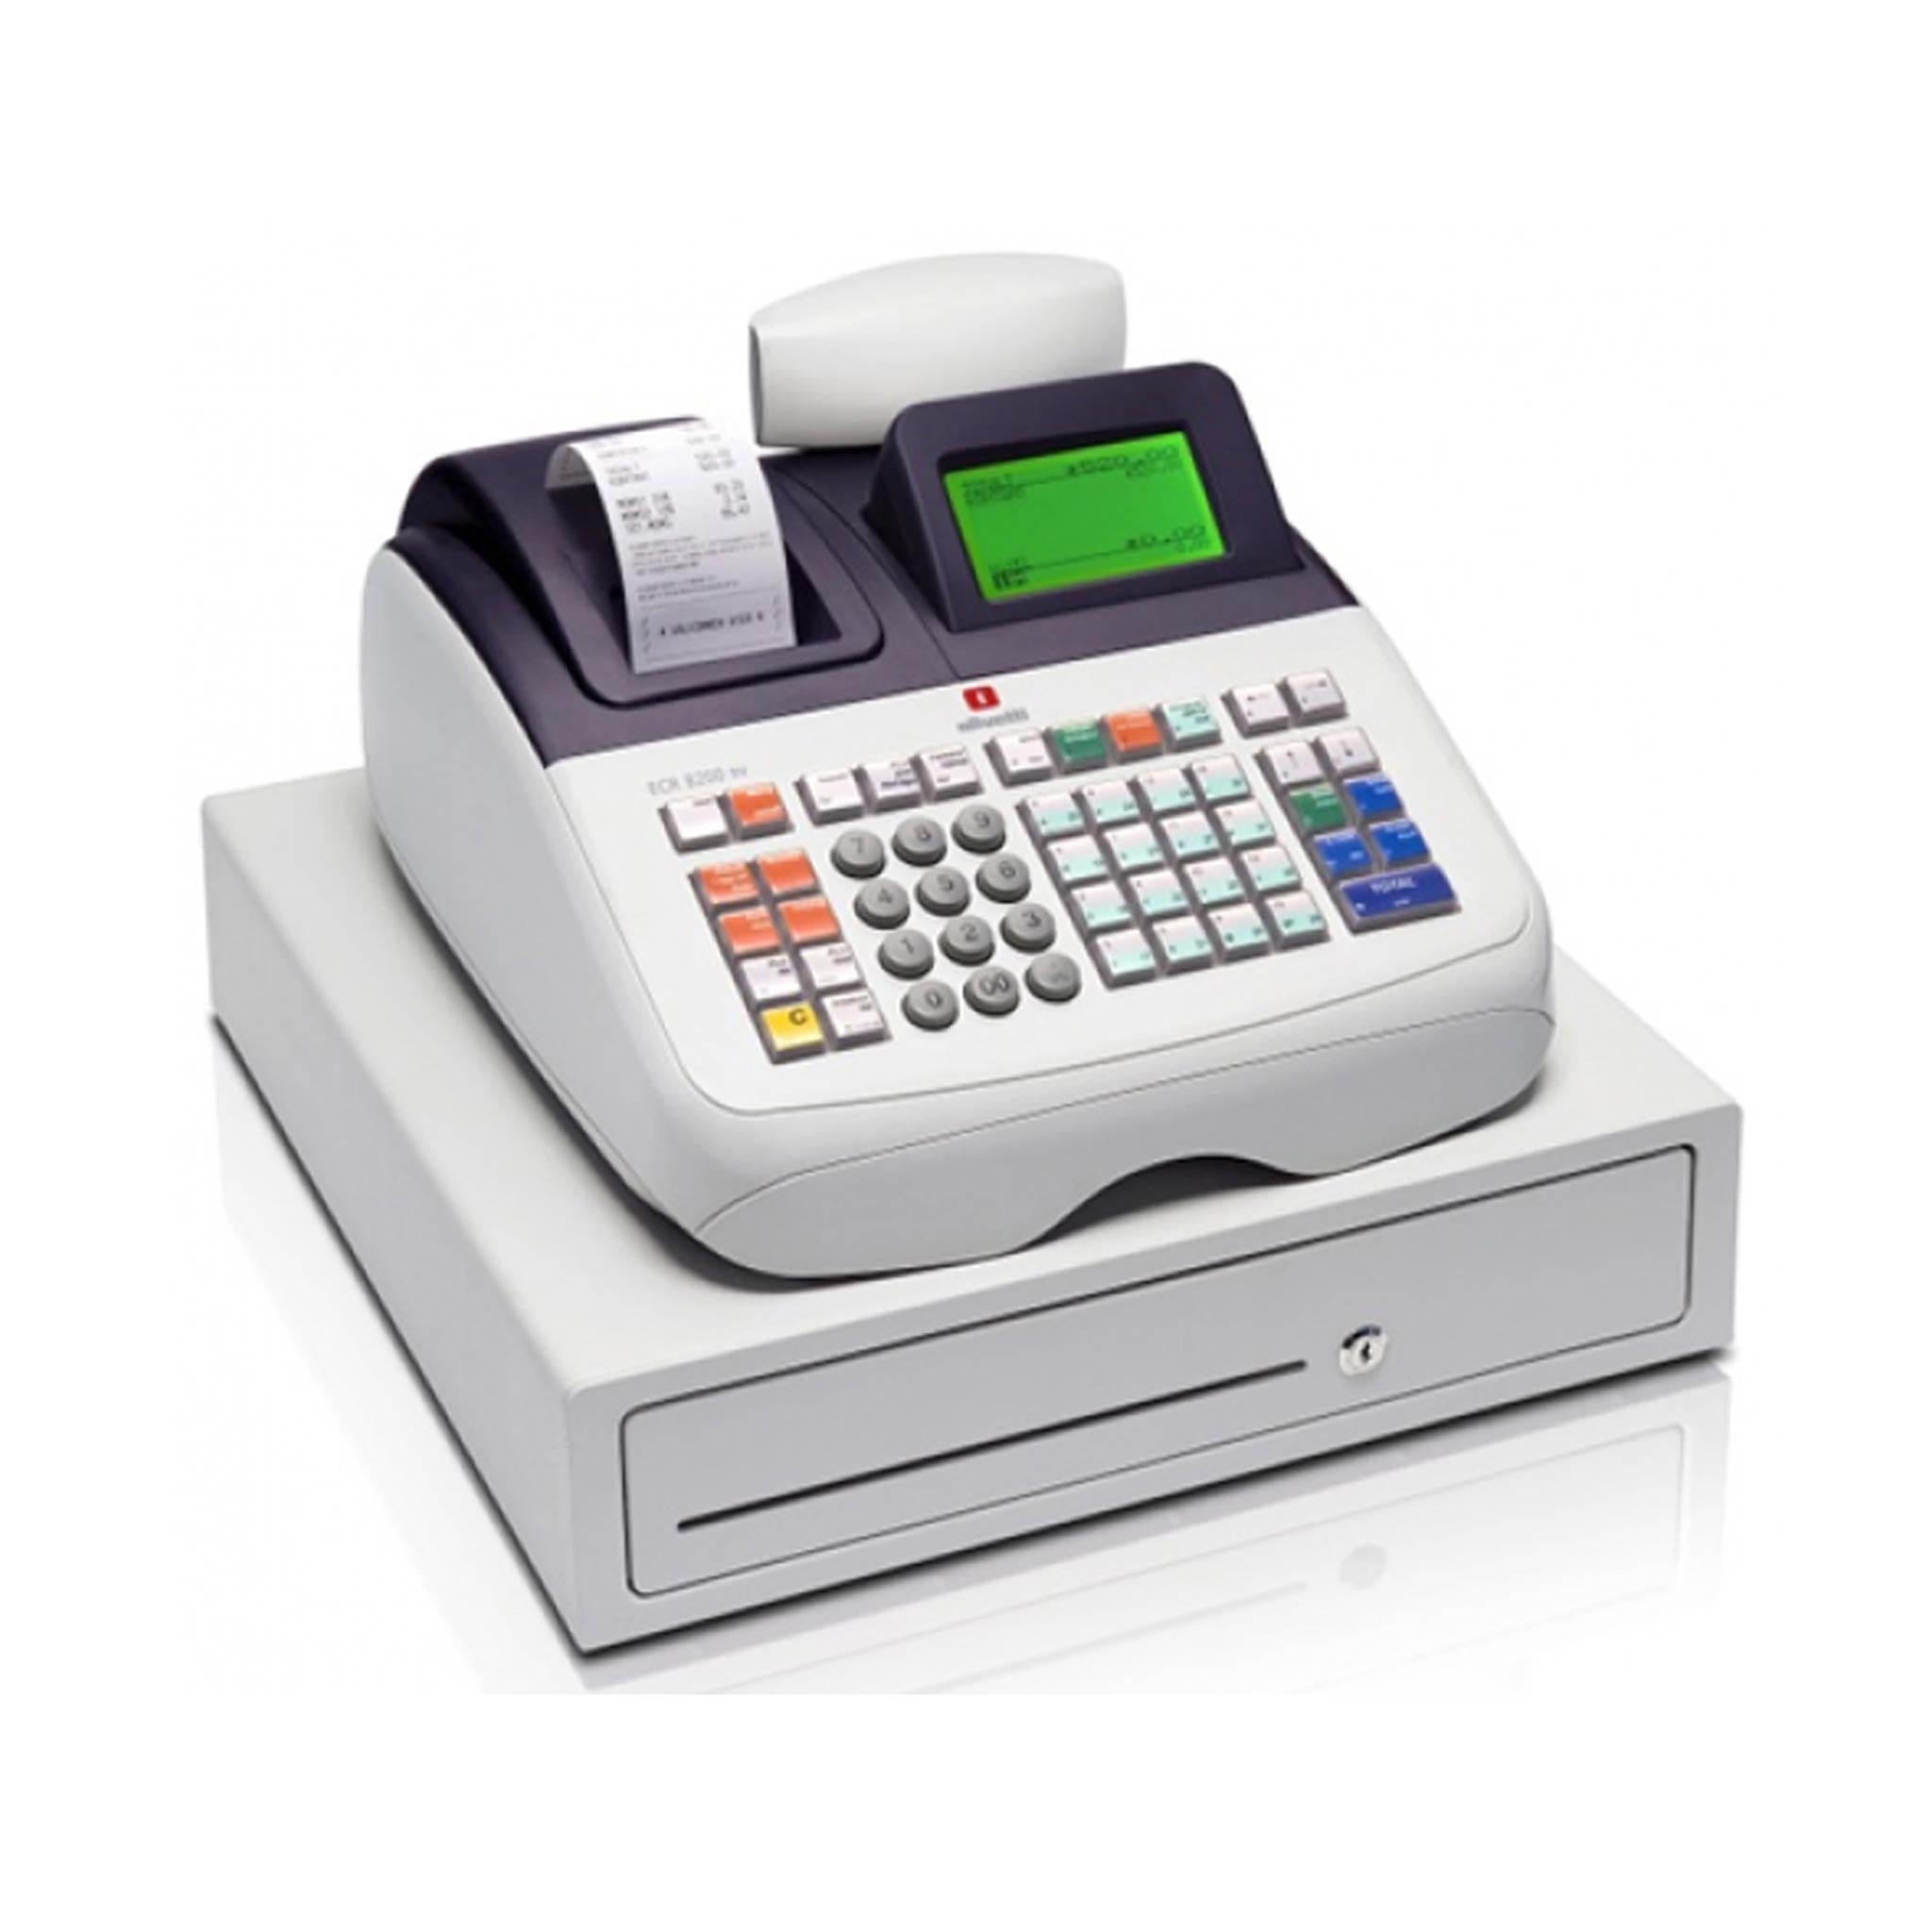
Kassaregister - Olivetti 8200
Slut i lager - Kontakta oss för mer information Kassaregister - Olivetti 8200 är ett robust och väldigt lättanvänt kassaregister som går att lita på. I priset ingår själva kassaregistret, Skattekontrollenhet - Cleancash och kassalåda. Kassalådan går att demontera och sätta t.ex. under ett bord eller på sidan för att spara plats på din kassadisk. Kassaregister - Olivetti 8200 har 16st snabbknappar för artiklar och produkter, SD-kort där elektronisk journal lagras, stora knappar och en tydlig upphöjd kunddisplay. Alternativet att korttidshyra kassaregistret finns också. Priset ligger då på 1500:-/vecka och vi sköter registrering med Skatteverket samt programmering av dina knappar och kvittoinformation. Detta kassaregister passar perfekt för er som vill ha ett enkelt sätt att ta betalt på i er butik, om ni står på mässa eller evenemang, om ni har en frisör- eller skönhetssalong eller liknande. Att korttidshyra Kassaregister - Olivetti 8200 från oss är väldigt populärt om du ska stå en helg på marknad, event eller liknande. Livsmedelsbutiker brukar även använda ett enklare kassaregister som detta vid t.ex. jordgubbsförsäljning på sommaren. Snabbfakta - Kassaregister - Olivetti 8200: Mått med kassalåda : 410 (B) x 430 (D) x 297 (H) (mm) Drift: Strömadapter Vikt: 11kg Nyckelfunktioner - Kassaregister - Olivetti 8200: 16st artikelknappar Kassalåda som går att montera t.ex. under bänk Elektronisk Journal Produktbroschyr Användarmanual -Kostnad för programmering och eventuell installation på plats tillkommer -Programmering: Från 1990:- ex. moms Mer information - Kassaregister - Olivetti 8200: -Kan anpassas för de flesta organisationer. -16st artikelknappar -Elektronisk Journal på SD-kort -Lättanvänd -Tydlig display tydliga knappar
Brand: Olivetti
Category: Business & Industrial > Retail > Money Handling > Cash Registers & POS Terminals > Cash Registers